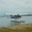
Label: airplane